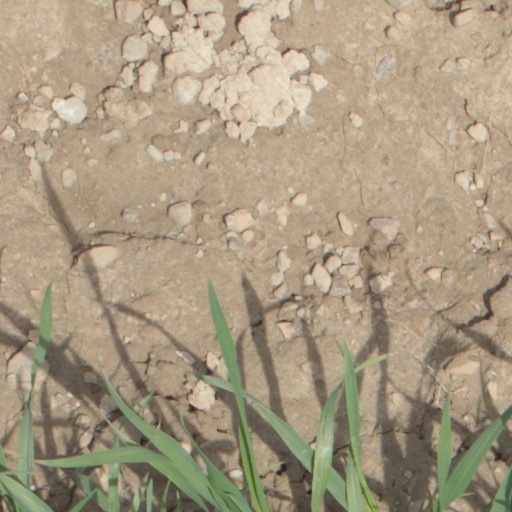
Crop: wheat